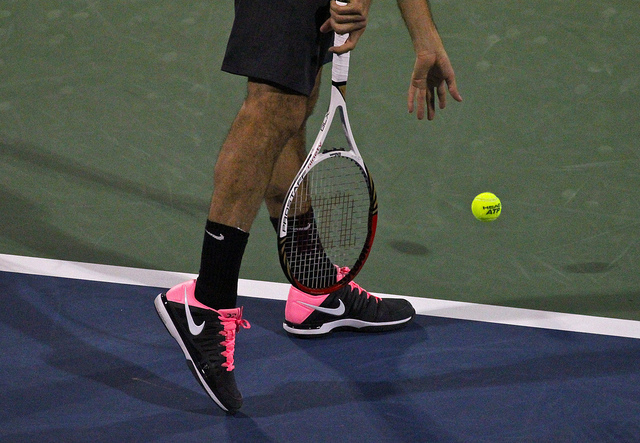
một người đang cầm vợt tennis chuẩn bị giao bóng